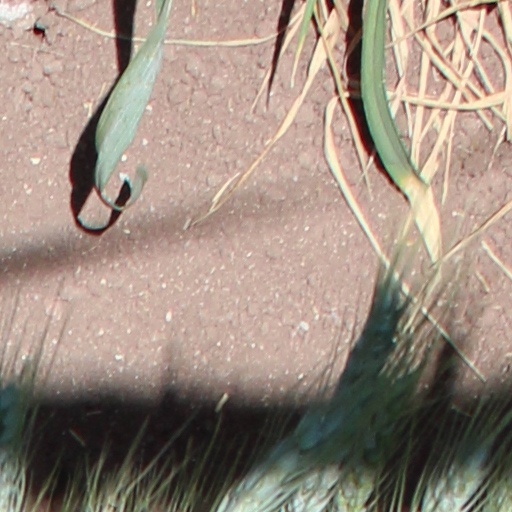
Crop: wheat